Gymnosphaera capensis

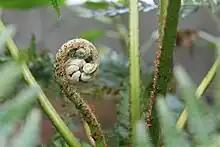
The leaf stems are mostly smooth, with only sparse, dark-brown or black scales

Both subspecies of "Gymnosphaera capensis" have a slender, erect trunk that is up to tall (occasionally even ) and about 15 cm in diameter.